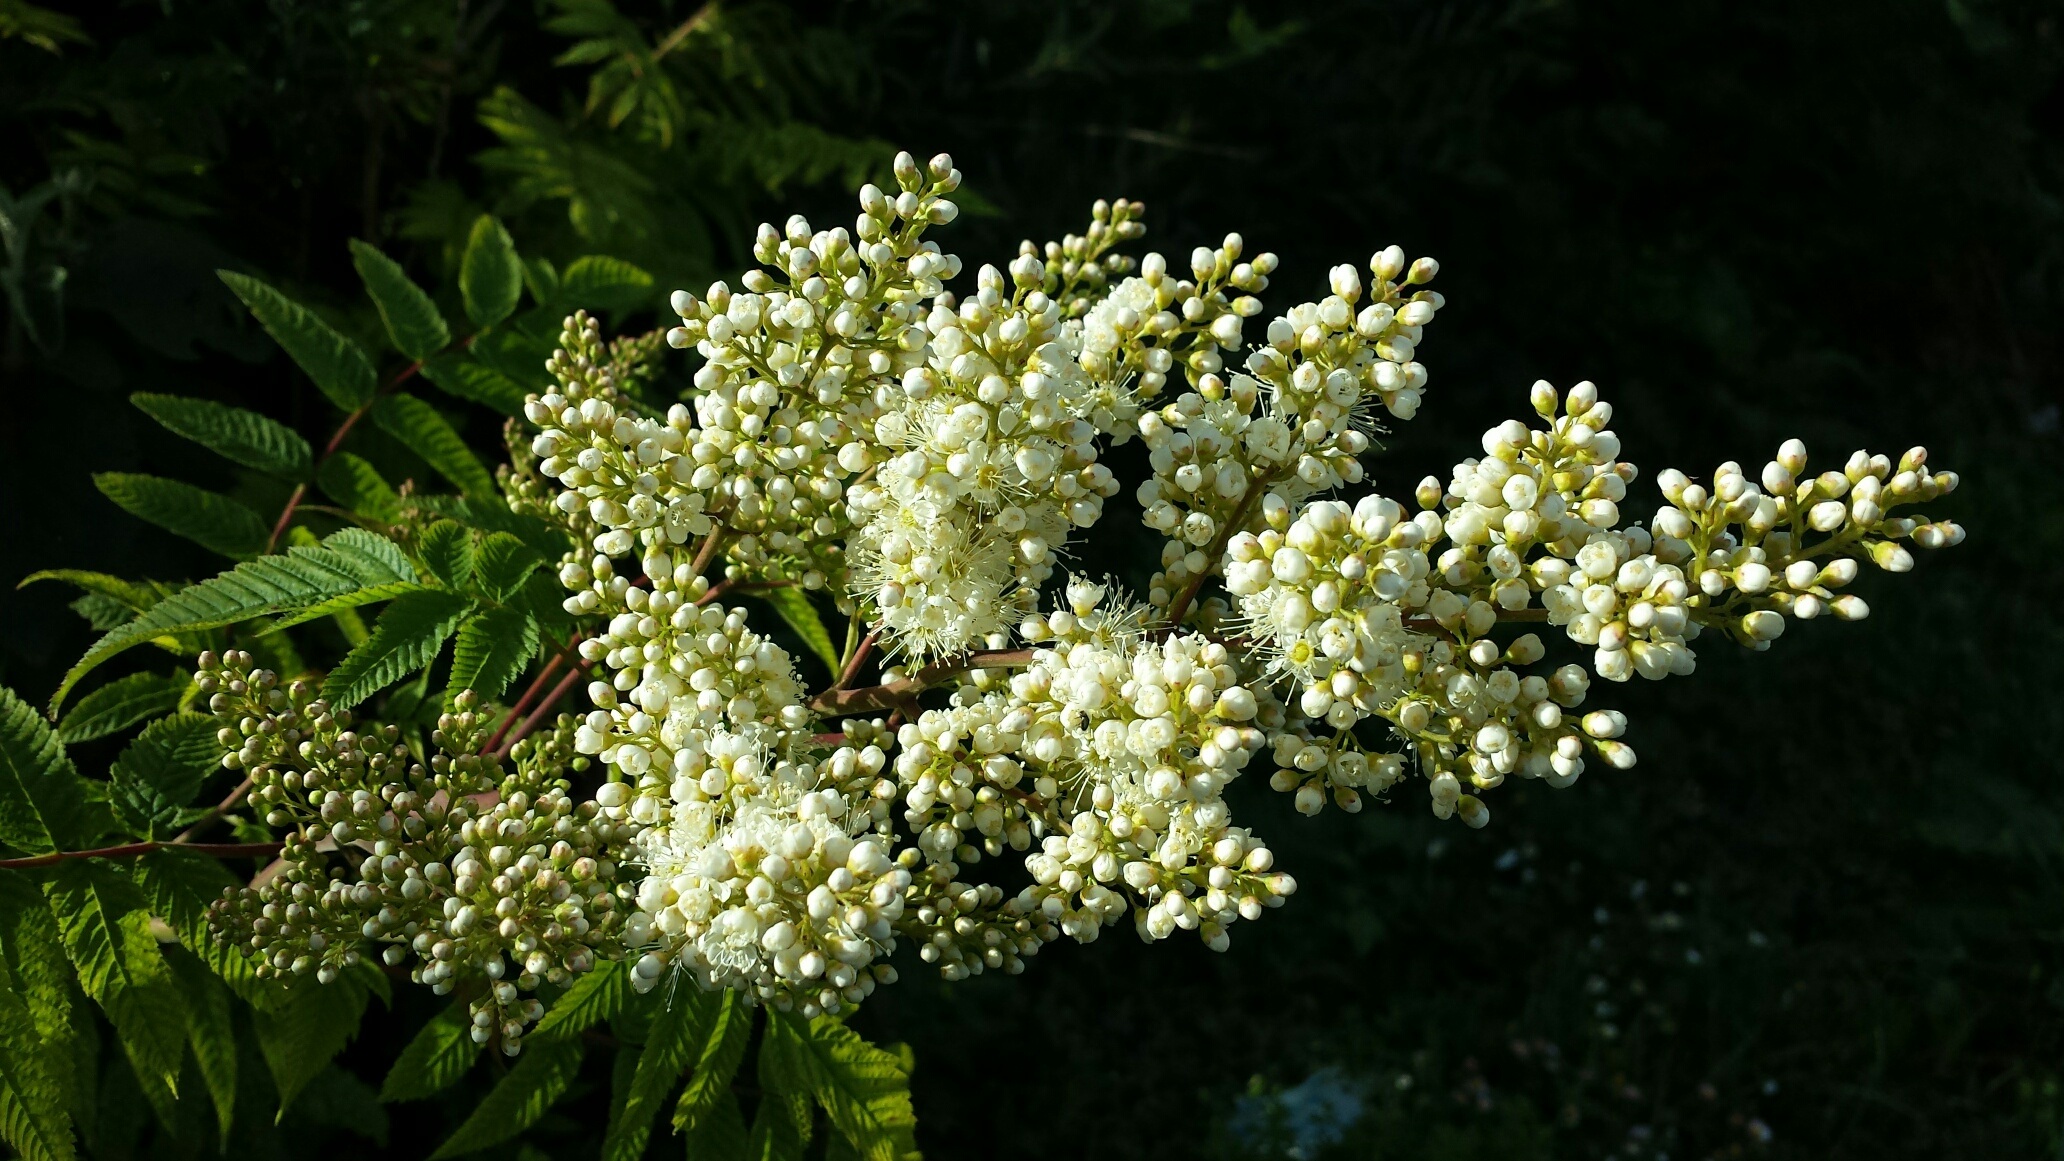
blossom, plant, flower, produce, evergreen, botany, flora, wildflower, shrub, viburnum, acacia, meadowsweet, spring flower, mourning, anthriscus, flowering plant, cow parsley, subshrub, woody plant, land plant